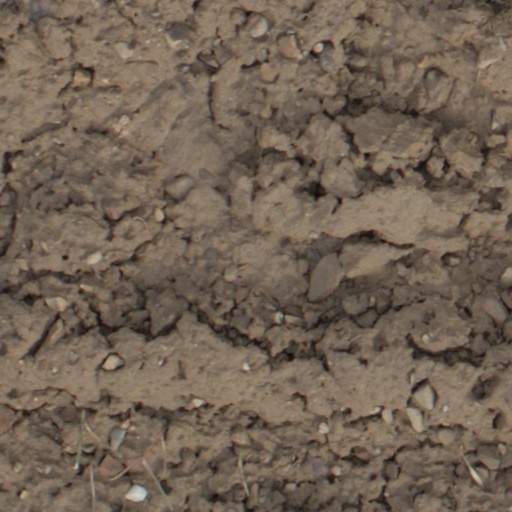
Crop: wheat